The Berkut

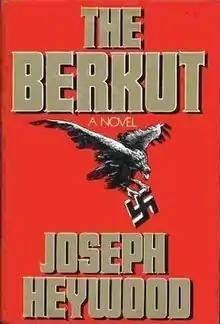
First edition

The Berkut is a 1987 secret history novel by Joseph Heywood in which Adolf Hitler survives World War II. It is set in the period immediately after the fall of the Third Reich. This book pits a German colonel and a Russian soldier from a secret organization against each other. The German, Günter Brumm, has been given orders to safely get the Führer out of Germany with the remaining resources of the Reich at his disposal, while Vasily Petrov, the Russian, has been given orders by Joseph Stalin to capture Hitler with the full resources of the Soviet Union at his disposal. In essence, Hitler says "Get me out of Germany, alive", while Stalin says, "Get me Hitler, alive." The book explores Brumm and Petrov pursuing their goals.